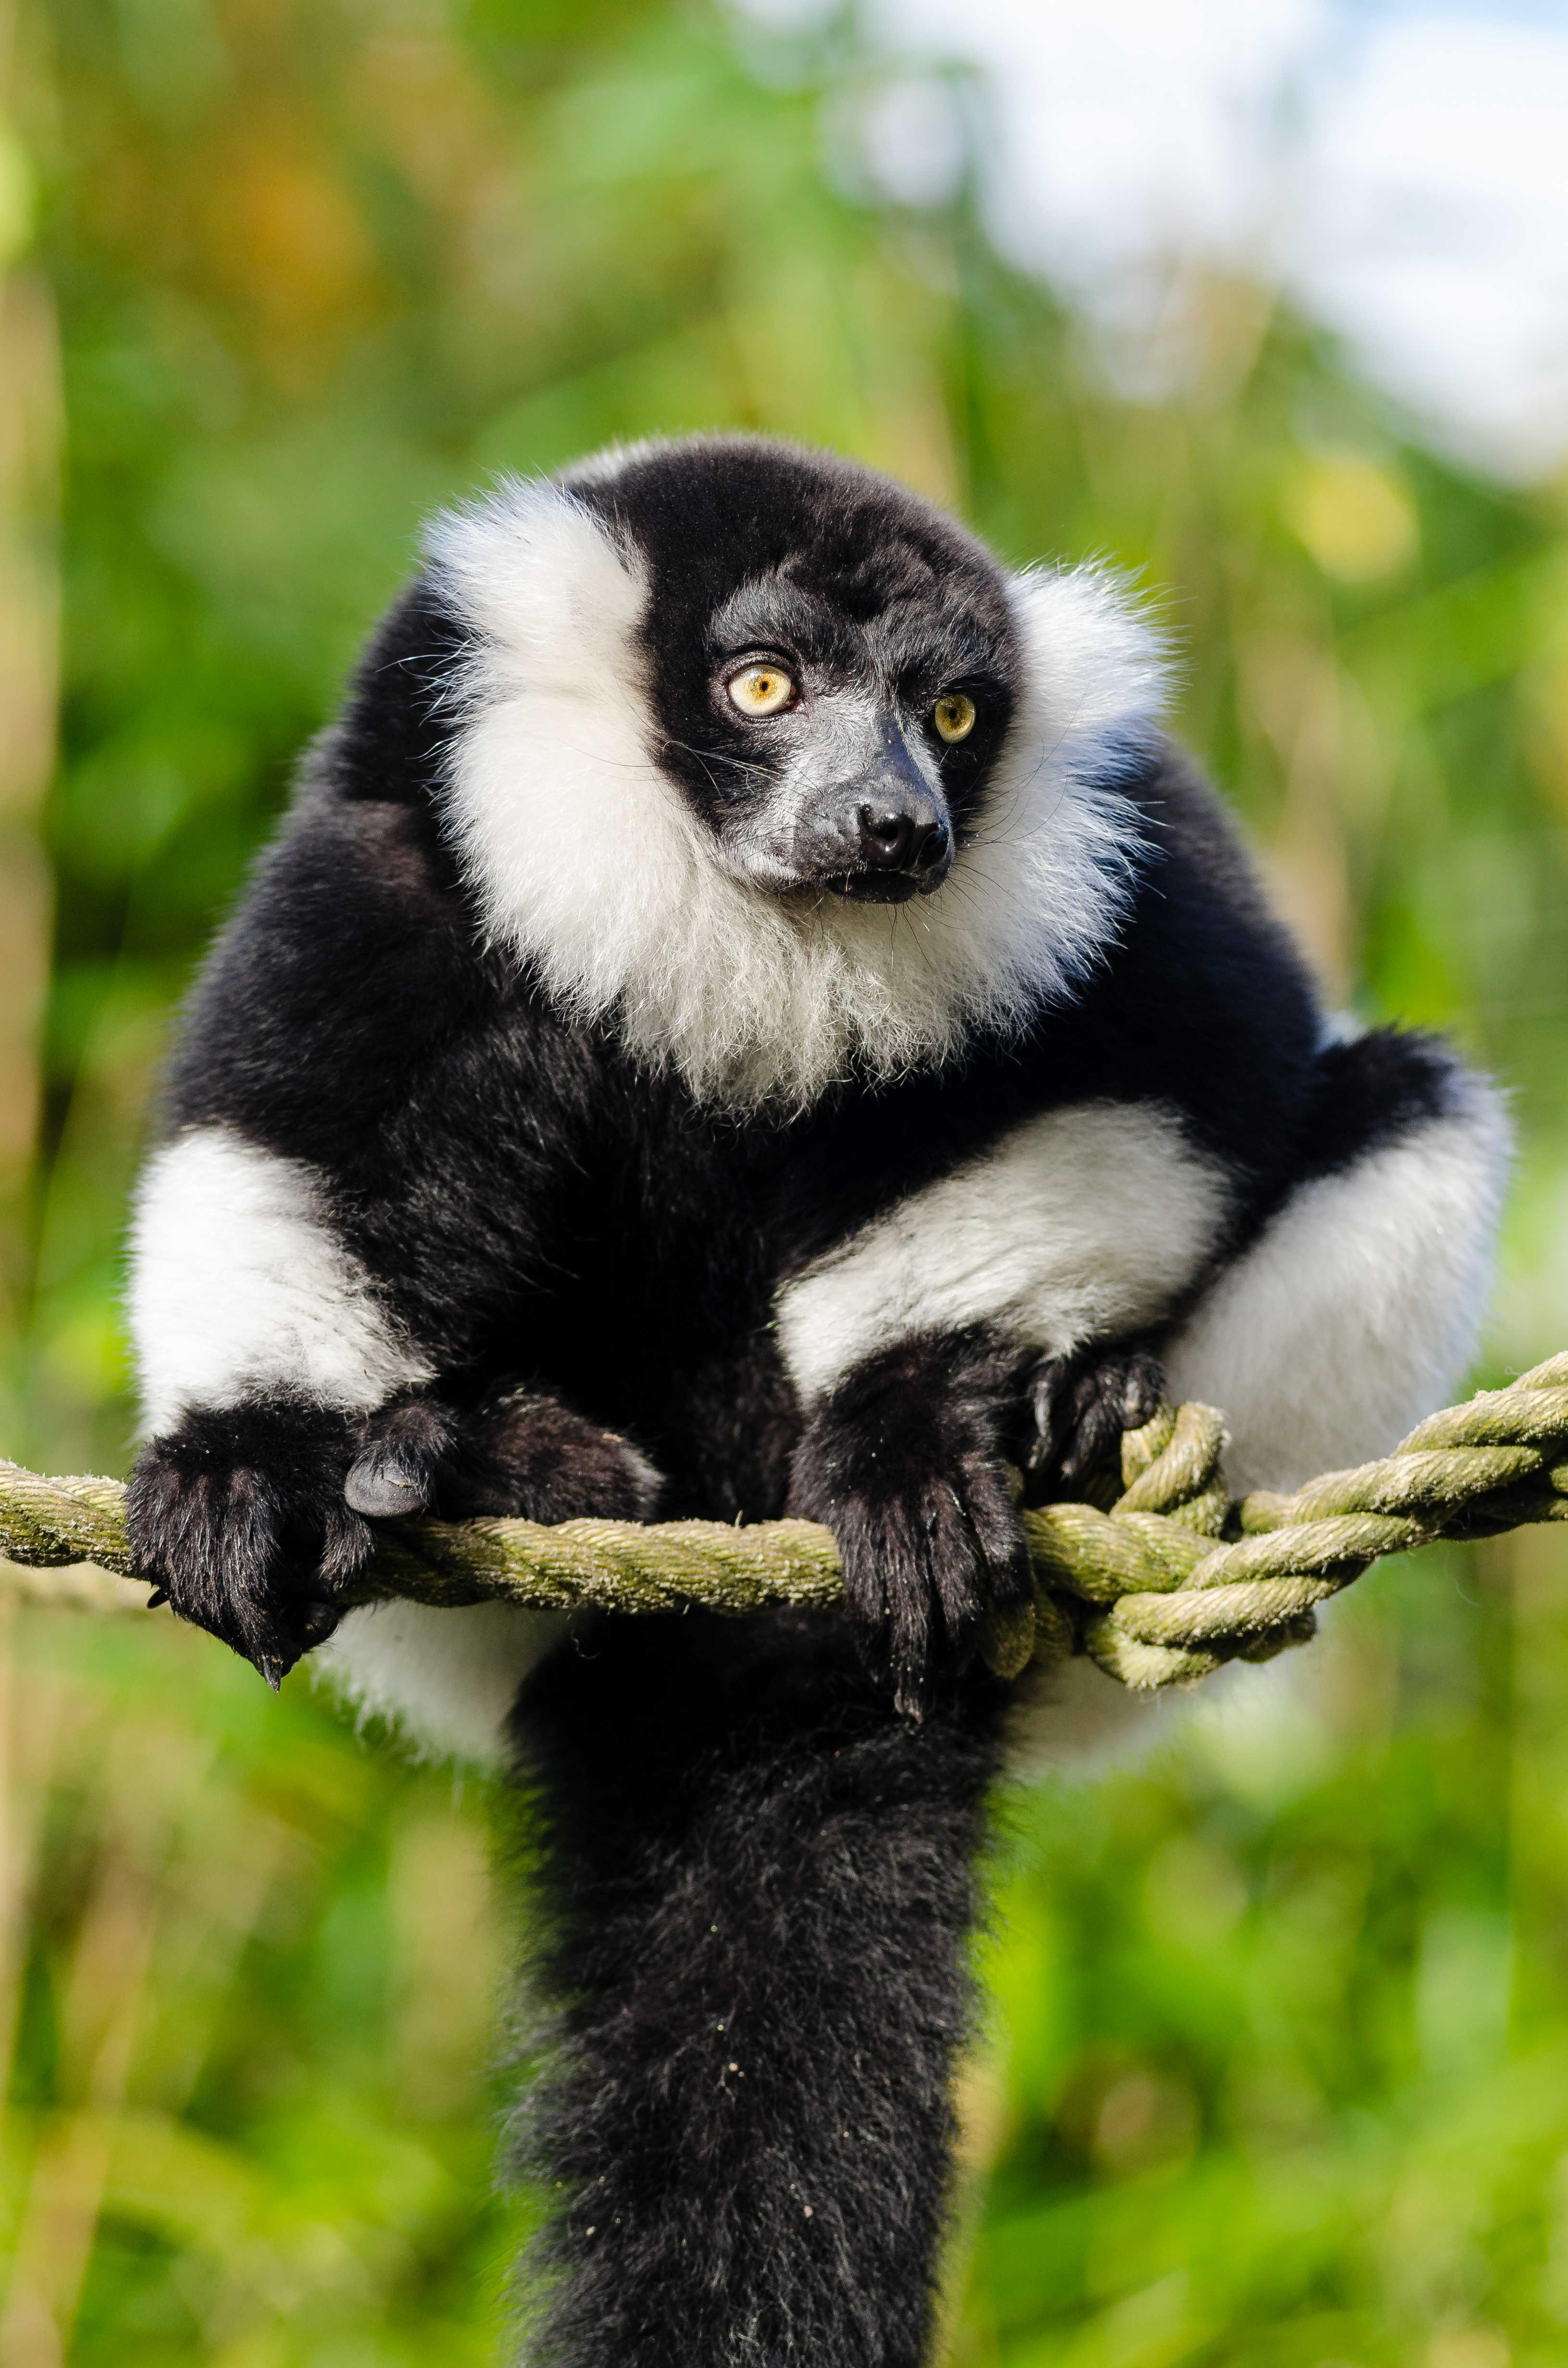
tree, branch, bokeh, white, feet, animal, cute, wildlife, zoo, fur, green, red, foot, mammal, nikon, black, blurred, fauna, primate, world, leaves, eyes, festival, et, background, eye, domain, gibbon, public, endangered, madagascar, vertebrate, noir, blanc, negro, blanco, germany, deutschland, schwarz, y, day, schwarzweis, tier, fell, augen, adorable, bamboo, lemur, critically, niedlich, tierpark, bambus, madagaskar, iucn, list, ruffed, weiser, vari, lemuren, auge, fus, rufo, bianconero, wari, vareciapretoebranco, svartvit, var, fuse, macaque, gr n, old world monkey, langur, capuchin monkey, new world monkey, white headed capuchin, indri